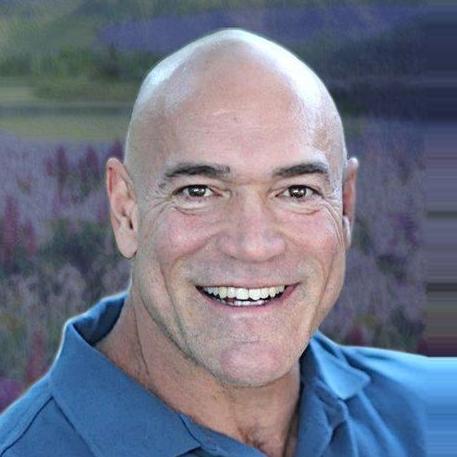
Age: 46